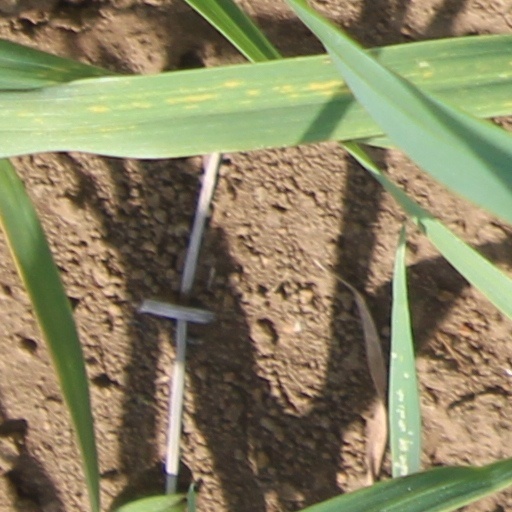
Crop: wheat